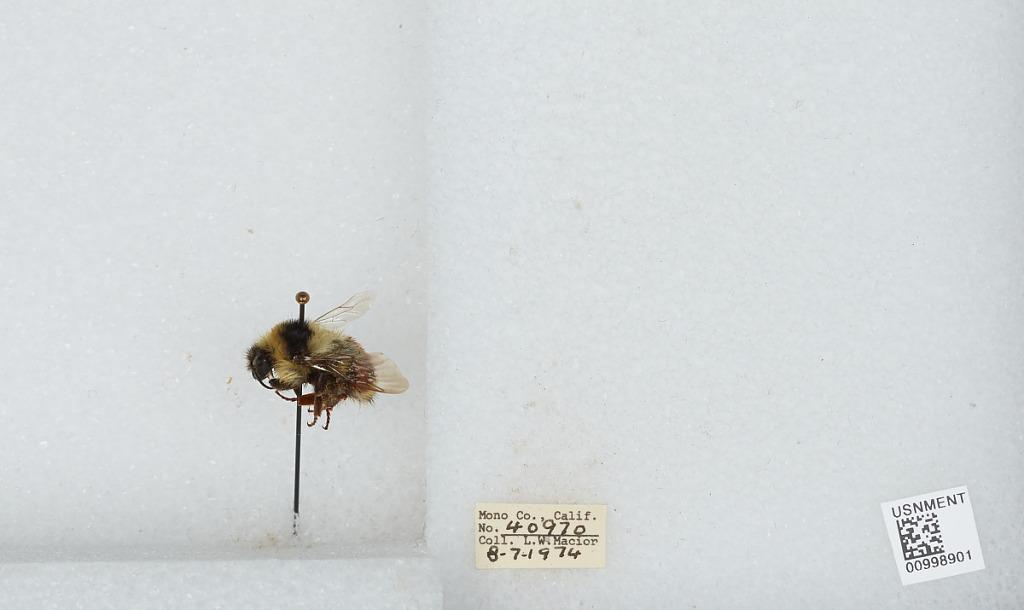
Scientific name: Bombus (Cullumanobombus) rufocinctus Cresson
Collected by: L. Macior
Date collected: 1974-8-7
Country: United States
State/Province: California
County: Mono
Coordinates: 37.92, -118.87